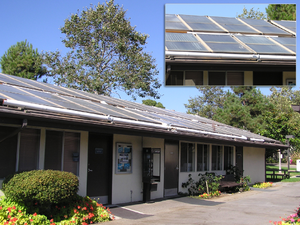
Une maison solaire passive est une habitation de type habitat passif, c'est-à-dire conçue pour bénéficier au maximum du rayonnement solaire, grâce à sa conception, à la qualité de ses composants et à une ventilation performante qui permet de maîtriser les apports d'air et le degré d'humidité.
L'énergie solaire est la fraction de l'énergie électromagnétique provenant du Soleil, traversant l’atmosphère qui en absorbe une partie, et parvenant à la surface de la Terre.